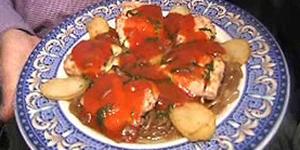
bonito norte de africa